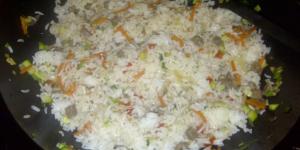
arroz chino ii